F. Brunea-Fox

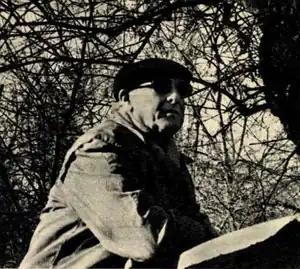
Brunea-Fox in January 1973

F. Brunea-Fox (born Filip Brauner; January 18, 1898–June 12, 1977) was a Romanian reporter, journalist and translator.